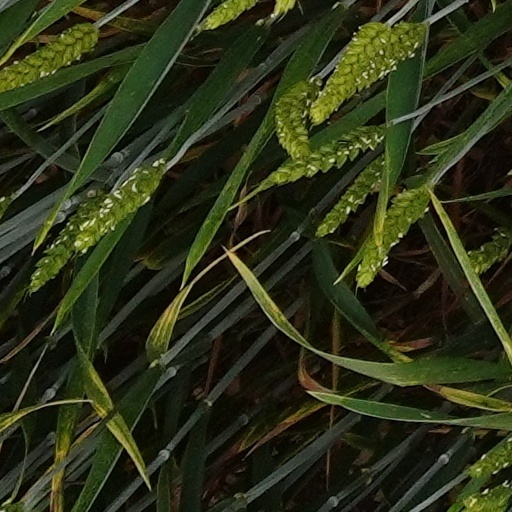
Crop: wheat